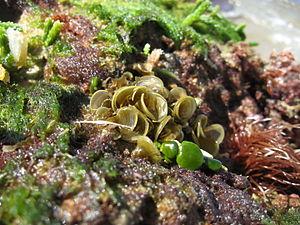
Padina est un genre d'algues brunes de la famille des Dictyotaceae.